Canadian women in the world wars

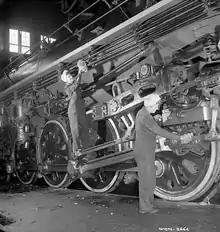
Women replaced men in many of the roundhouse jobs during World War II. Photo taken January 1943.

On the Canadian home front, there were many ways in which women could participate in the war effort. Not only did women help raise money; they rolled bandages, knitted socks, mitts, sweaters, and scarves for the men serving overseas. Women raised money to send cigarettes and candy overseas and comfort the fighting men. Canadian women were encouraged to marshal support for the war by persuading wives and mothers to allow their men and sons to enlist. During the war, an immense amount of pressure was laid on women to do their part. One of the women's largest contributions to the war was in the form of voluntary organisations. Through different organisations, women volunteered millions of hours of unpaid labour. One of the biggest organisations that middle-class women participated in was the Imperial Order of the Daughters of the Empire. The IODE strongly advocated imperialist sentiment. By World War I the IODE was of the largest Canadians women's voluntary associations. The IODE organised writing competitions to raise awareness of the war and bring patriotic feeling to Canadian children. Lois Allan joined the Farm Services Corps in 1918, to replace the men who were sent to the front. Allan was placed at E.B. Smith and Sons where she hulled strawberries for jam. Jobs were opened up at factories as well, as industrial production increased. Workdays for these women consisted of ten to twelve hours, six days a week. Because the days consisted of long monotonous work, many women made of parodies of popular songs to get through the day and boost morale. Depending on the area of Canada, some women were given a choice to sleep in either barracks or tents at the factory or farm that they were employed at.